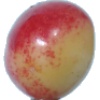
Label: Cherry Rainier 1